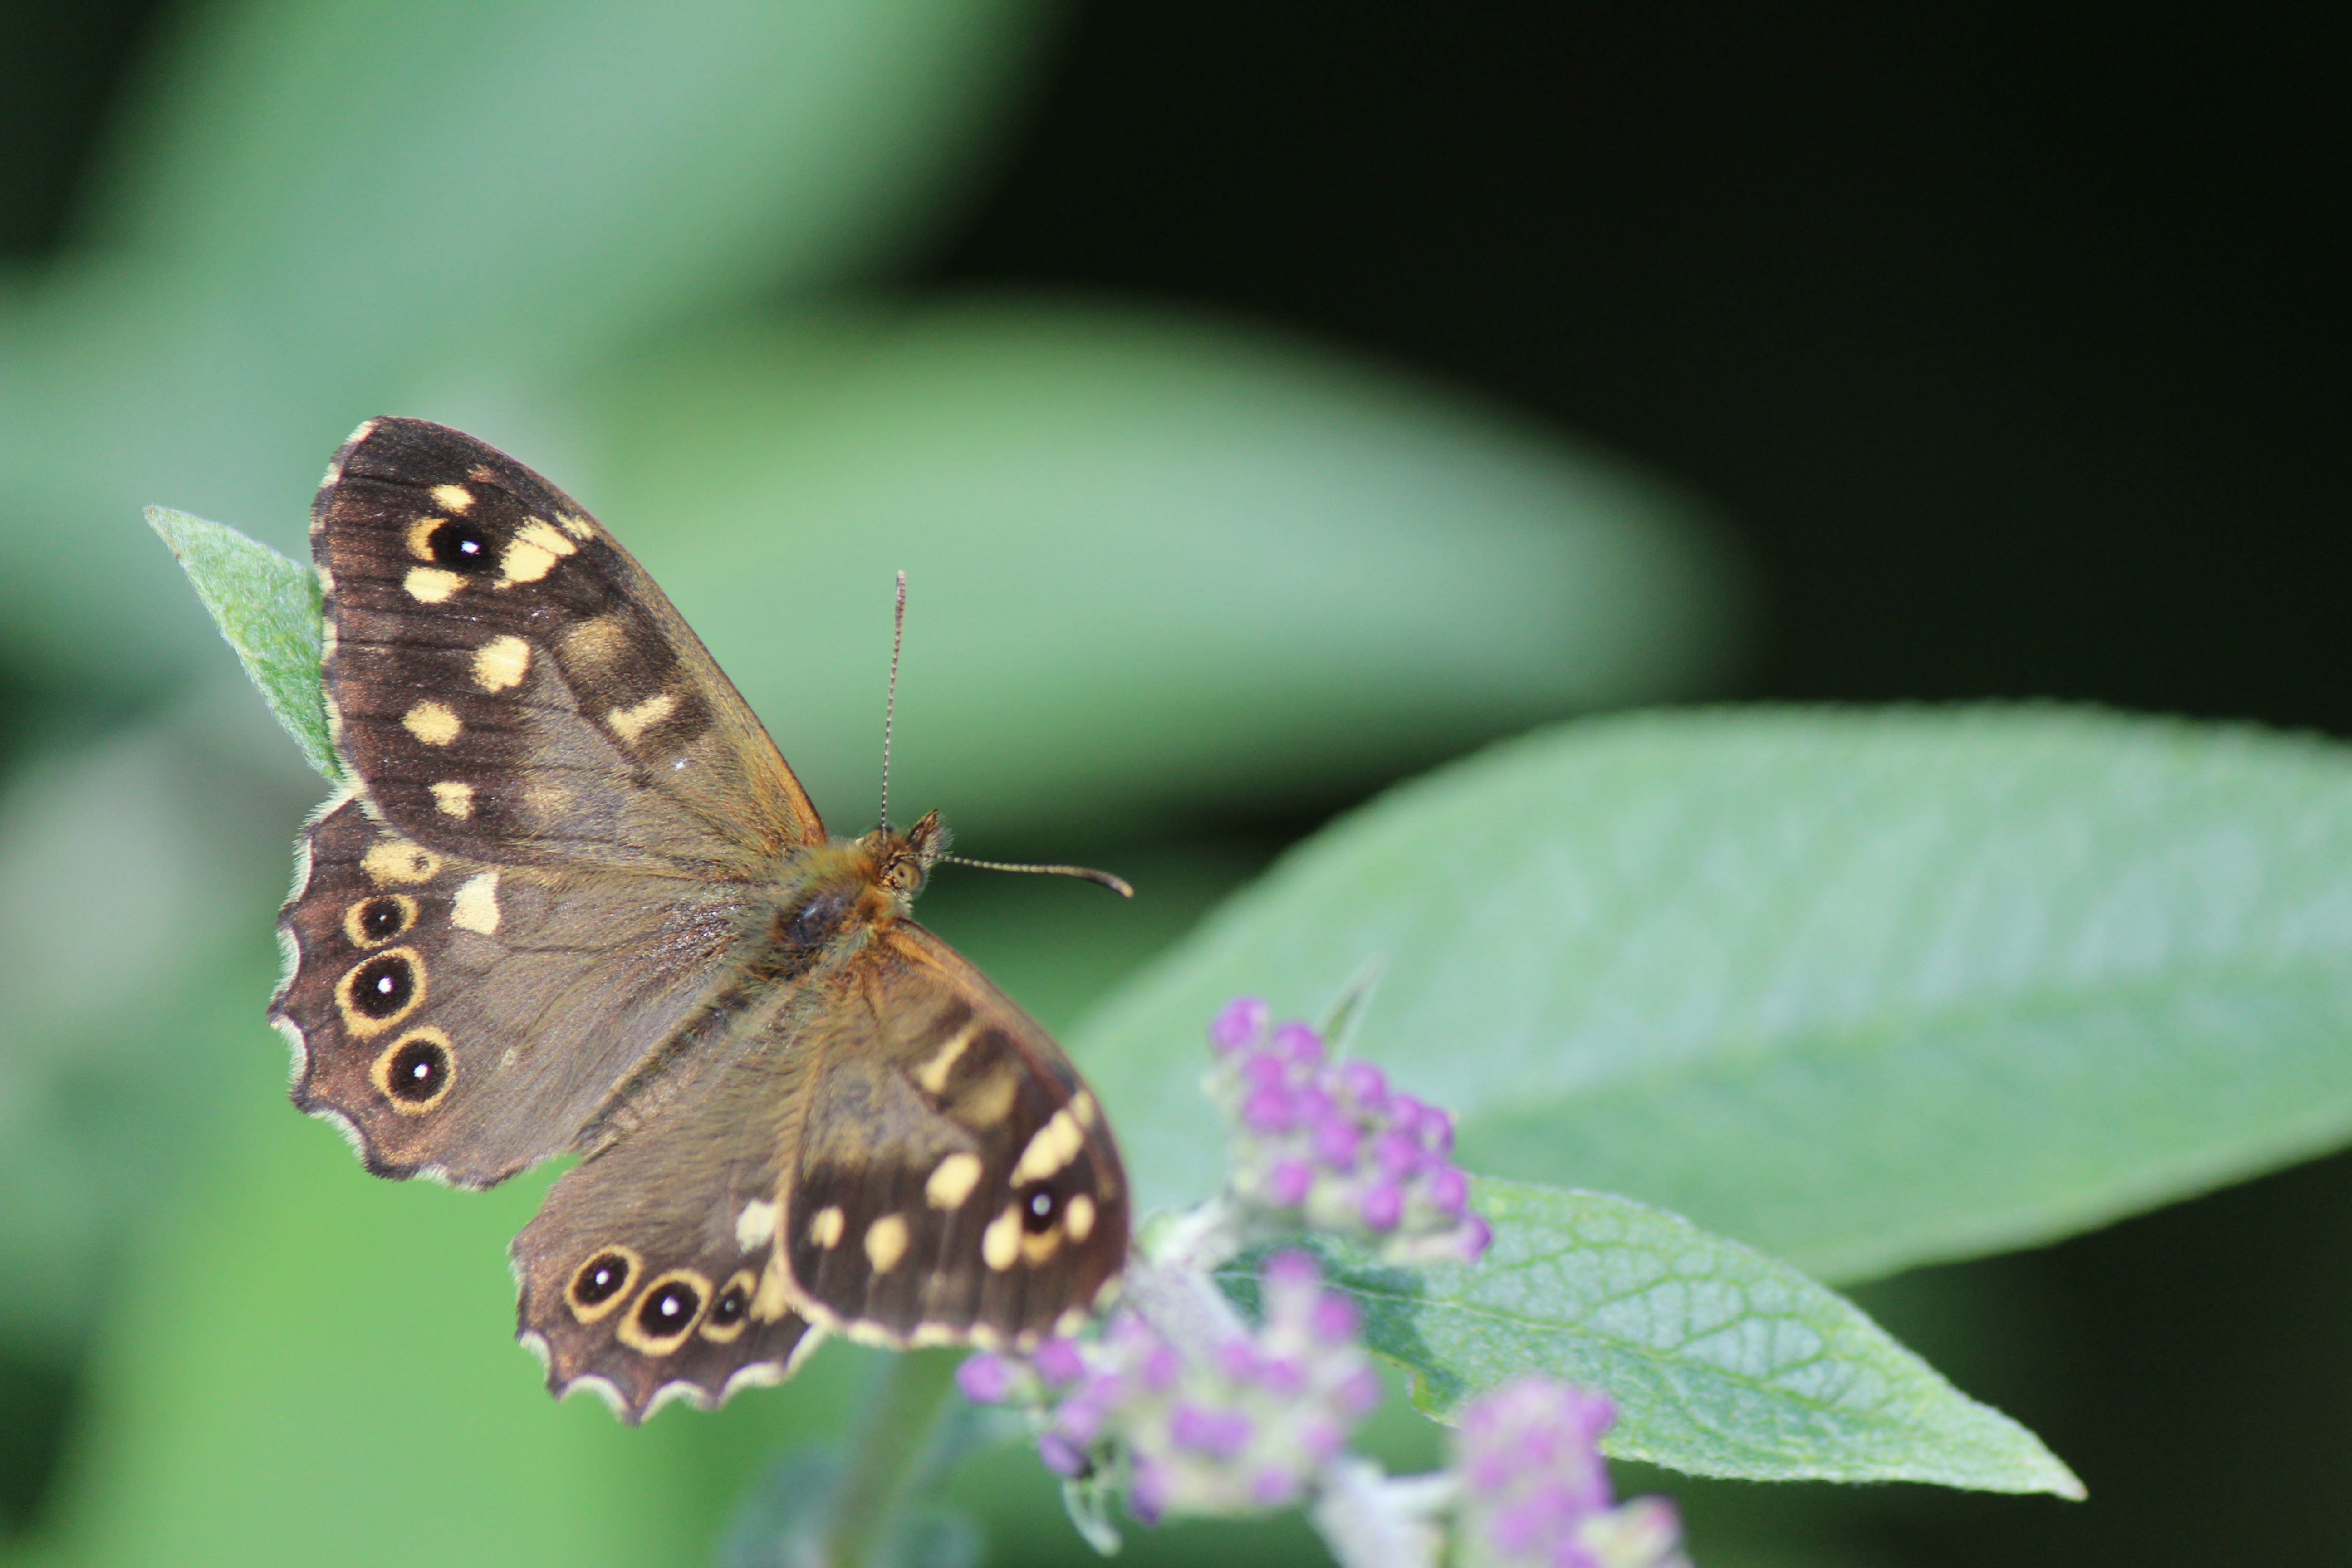
nature, wing, photography, leaf, flower, animal, summer, green, insect, natural, botany, butterfly, freedom, colorful, garden, flora, fauna, invertebrate, flowers, close up, nectar, pieridae, macro photography, summer flowers, arthropod, pollinator, moths and butterflies, lycaenid, brush footed butterfly, colias